Altoids

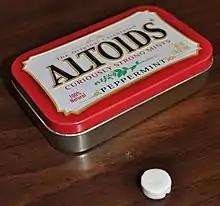
Altoid and tin

Altoids are a brand of mints, sold primarily in distinctive metal tins. The brand was created by the London-based Smith & Company in the 1780s, and became part of the Callard & Bowser company in the 19th century. Their advertising slogan is "The Original Celebrated Curiously Strong Mints", referring to the high concentration of peppermint oil used in the original flavour lozenge. The mints were originally conceived as a lozenge intended to relieve intestinal discomfort.